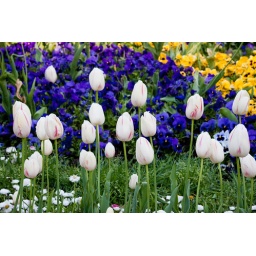
Large, cream colored tulips in a field at a flower exhibition in front of small electric blue and yellow flowers.